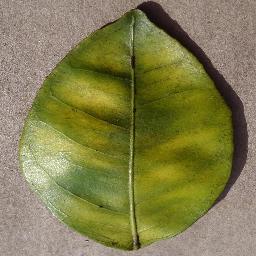
Label: Orange___Haunglongbing_(Citrus_greening)